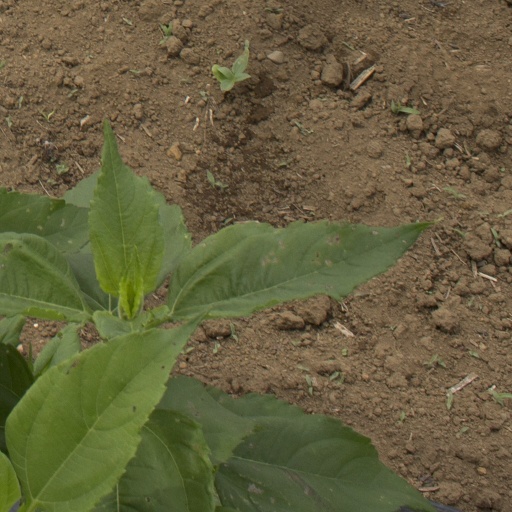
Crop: Jerusalem artichoke